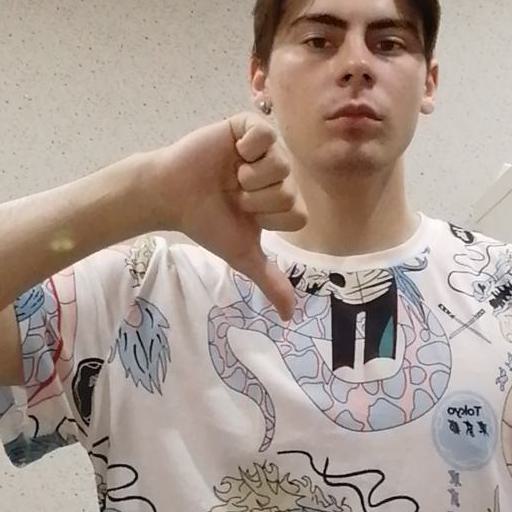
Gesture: dislike